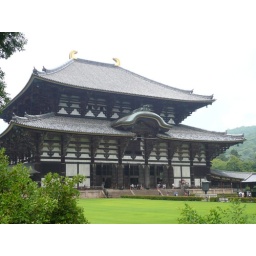
Biggest wooden building in the world. It's really big, I'm not kidding.